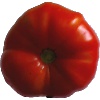
Label: Tomato 3